Intrusion (film)

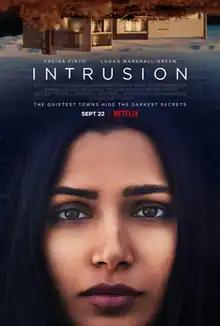
Official release poster

Intrusion is a 2021 American psychological thriller film directed by Adam Salky and written by Christopher Sparling, starring Freida Pinto and Logan Marshall-Green. It was released on September 22, 2021, by Netflix. It is about a couple who move from Boston to a small town in New Mexico to live a quieter life, only to find themselves the victims of a burglary and a deadly home invasion.